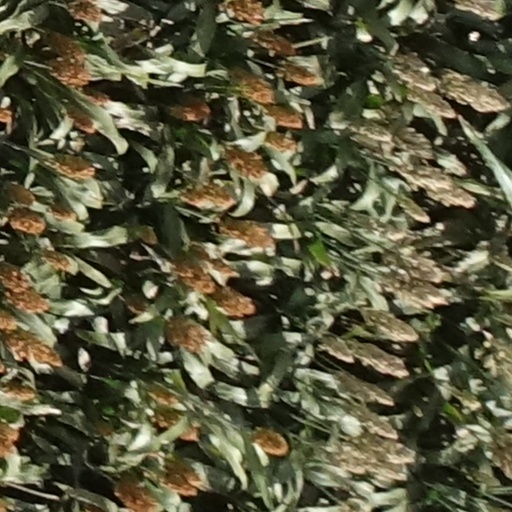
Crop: sorghum